Charles Bernard (surgeon)

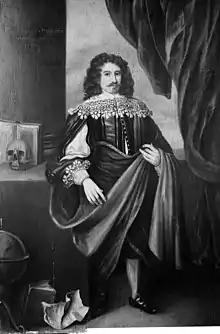
Charles Bernard

Charles Bernard (baptised 1652 – 1710) was an English surgeon, a Fellow of the Royal Society, and master of the Barber Surgeons' Company in 1703.